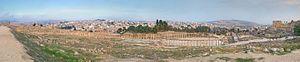
Jerash, Jordanie.
Jerash est le chef-lieu de la province de Jerash dans le royaume de Jordanie. La population de l'agglomération dépasse 120 000 habitants.